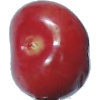
Label: Cherry 2